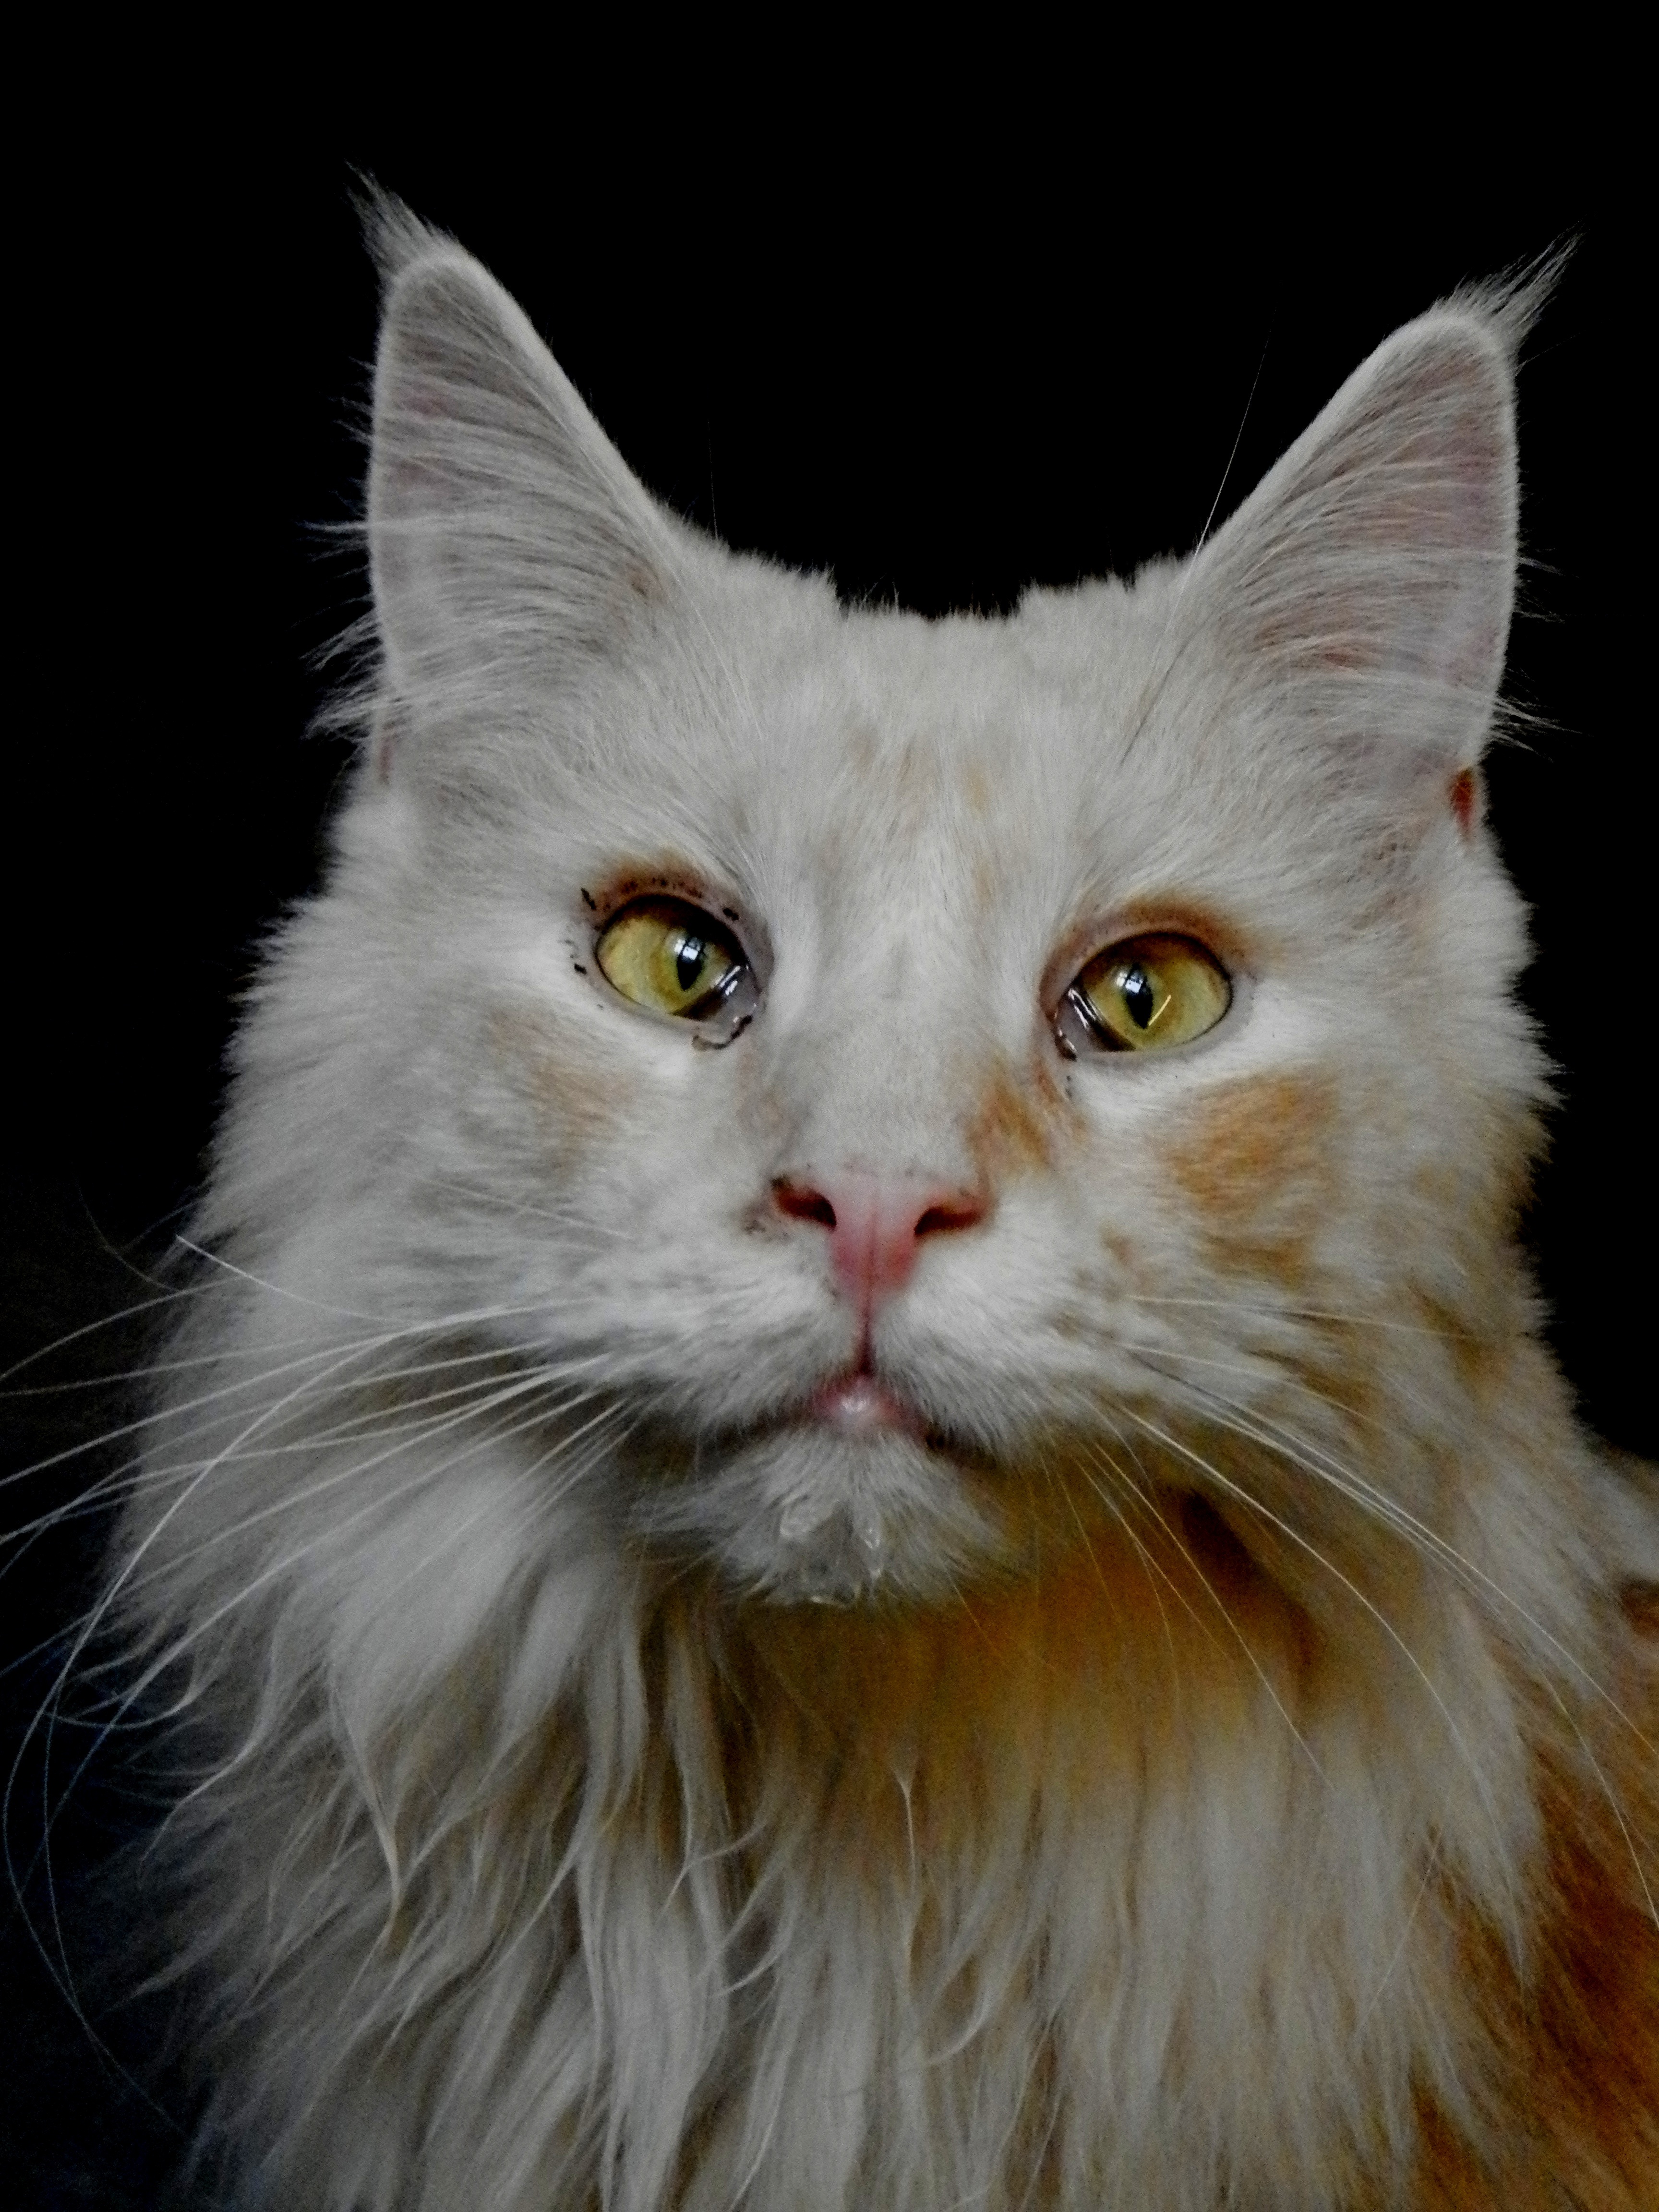
watch, cat, mammal, fauna, pets, nose, whiskers, head, vertebrate, siberian, persian, maine coon, norwegian forest cat, llatportr, small to medium sized cats, cat like mammal, carnivoran, domestic short haired cat, domestic long haired cat, british semi longhair, turkish angora